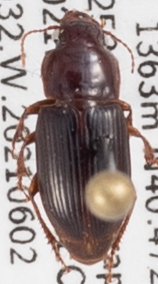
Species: Harpalus desertus
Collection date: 2021-06-02
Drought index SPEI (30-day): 1.13
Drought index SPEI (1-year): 0.09
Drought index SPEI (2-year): -0.33